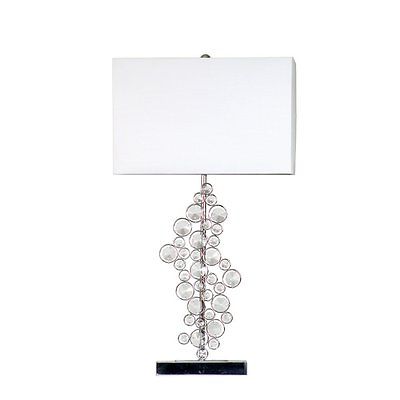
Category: lamp